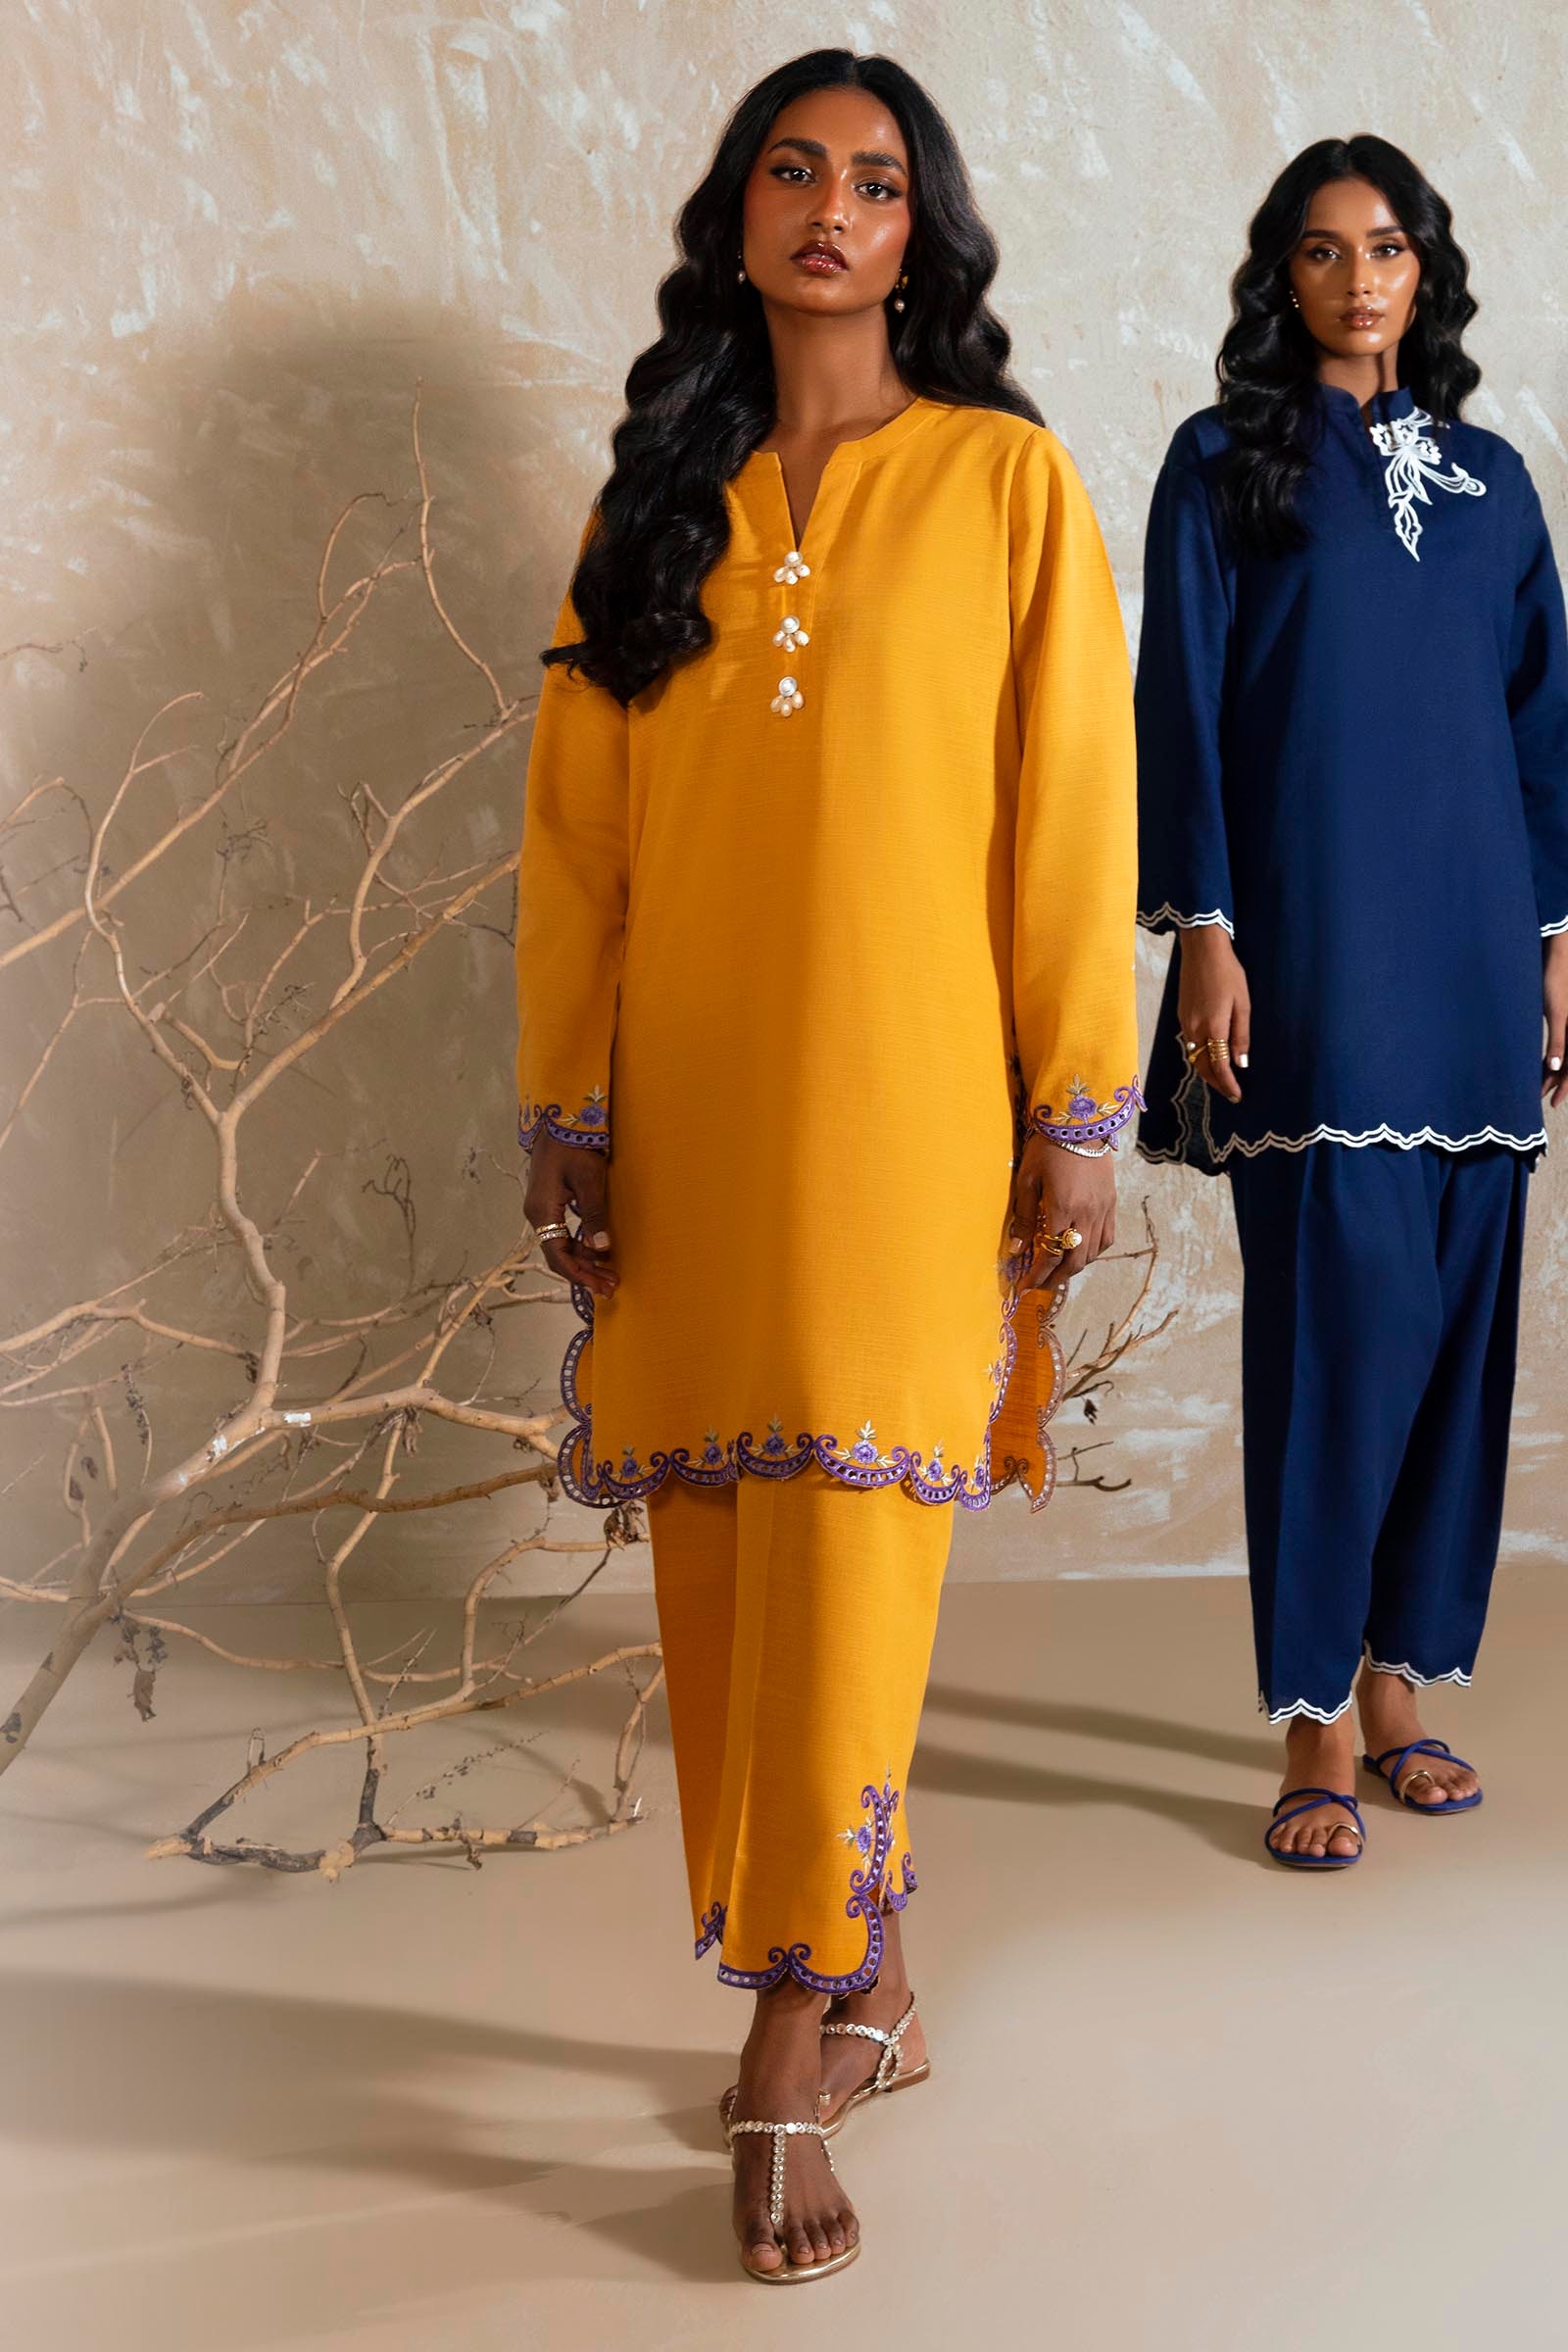
gold kashmiri tunic pants